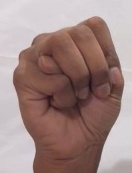
ASL sign: M